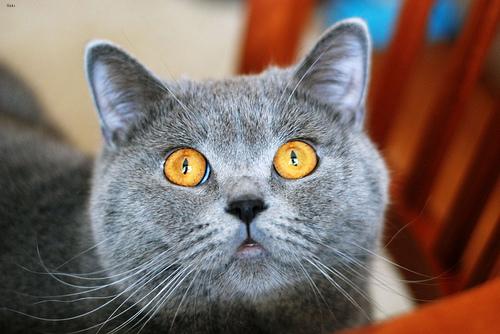
Breed: British Shorthair